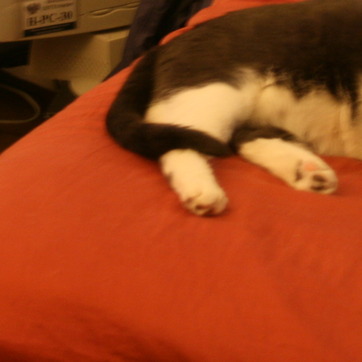
Material: other